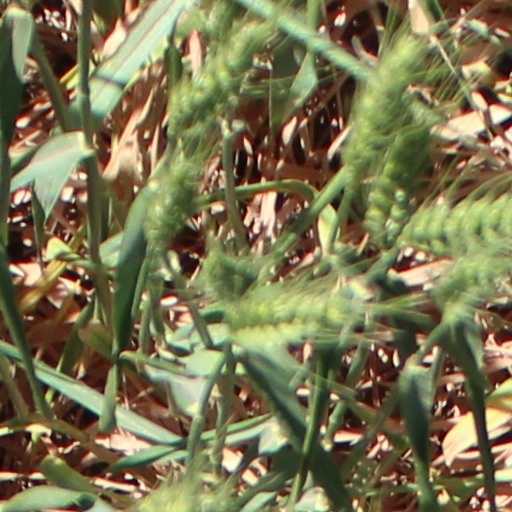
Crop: wheat